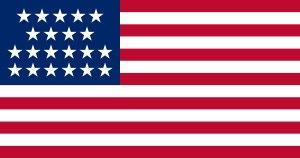
La zone neutre entre la rivière Sabine et la rivière Calcasieu, parfois appelé anachroniquement comme l'État libre de Sabine, était une zone contestée entre le Texas espagnol et les États-Unis après l'achat de la Louisiane en 1804. Les officiers locaux d'Espagne et des États-Unis ont accepté de laisser la zone neutre temporairement hors de la juridiction de l'un ou l'autre pays. La région, maintenant dans l'ouest de la Louisiane, avait un statut neutre de 1806 à 1821.
Cet article retrace la chronologie de l'évolution territoriale des États-Unis. Il liste les modifications géographiques intérieures et extérieures de ce pays.